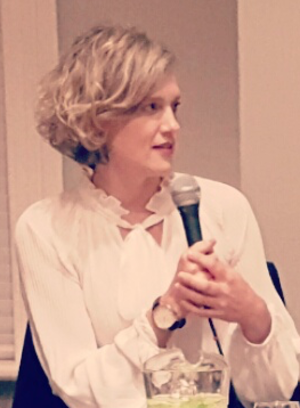
Heather O'Neill est une romancière, poète, nouvelliste, scénariste et journaliste canadienne née à Montréal en 1973. Son premier roman, Lullabies for Little Criminals a été publié en 2006. Le roman a ensuite été choisi pour l’édition 2007 de Canada Reads, où il a été défendu par l’auteur-compositeur-interprète John K. Samson. Le roman est sorti vainqueur de la compétition. Il a reçu ou été en nomination pour plusieurs prix littéraires nationaux et internationaux.